Historical Museum of the Palatinate

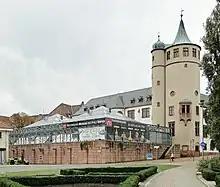
Southeastern side of the Historical Museum of the Palatinate with modern annex

The Museum offers two kinds of exhibitions: permanent and special ones. While the permanent exhibitions focus on the history of the Palatinate, the special ones can have general historical topics.